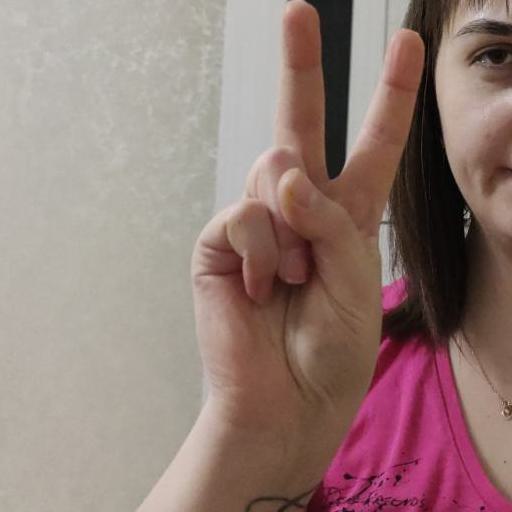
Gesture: peace